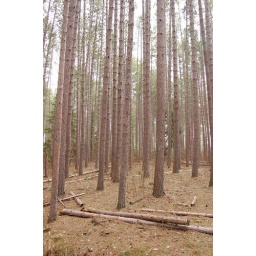
1909 origin red pine thinned in 1950 to 7x7 spacing